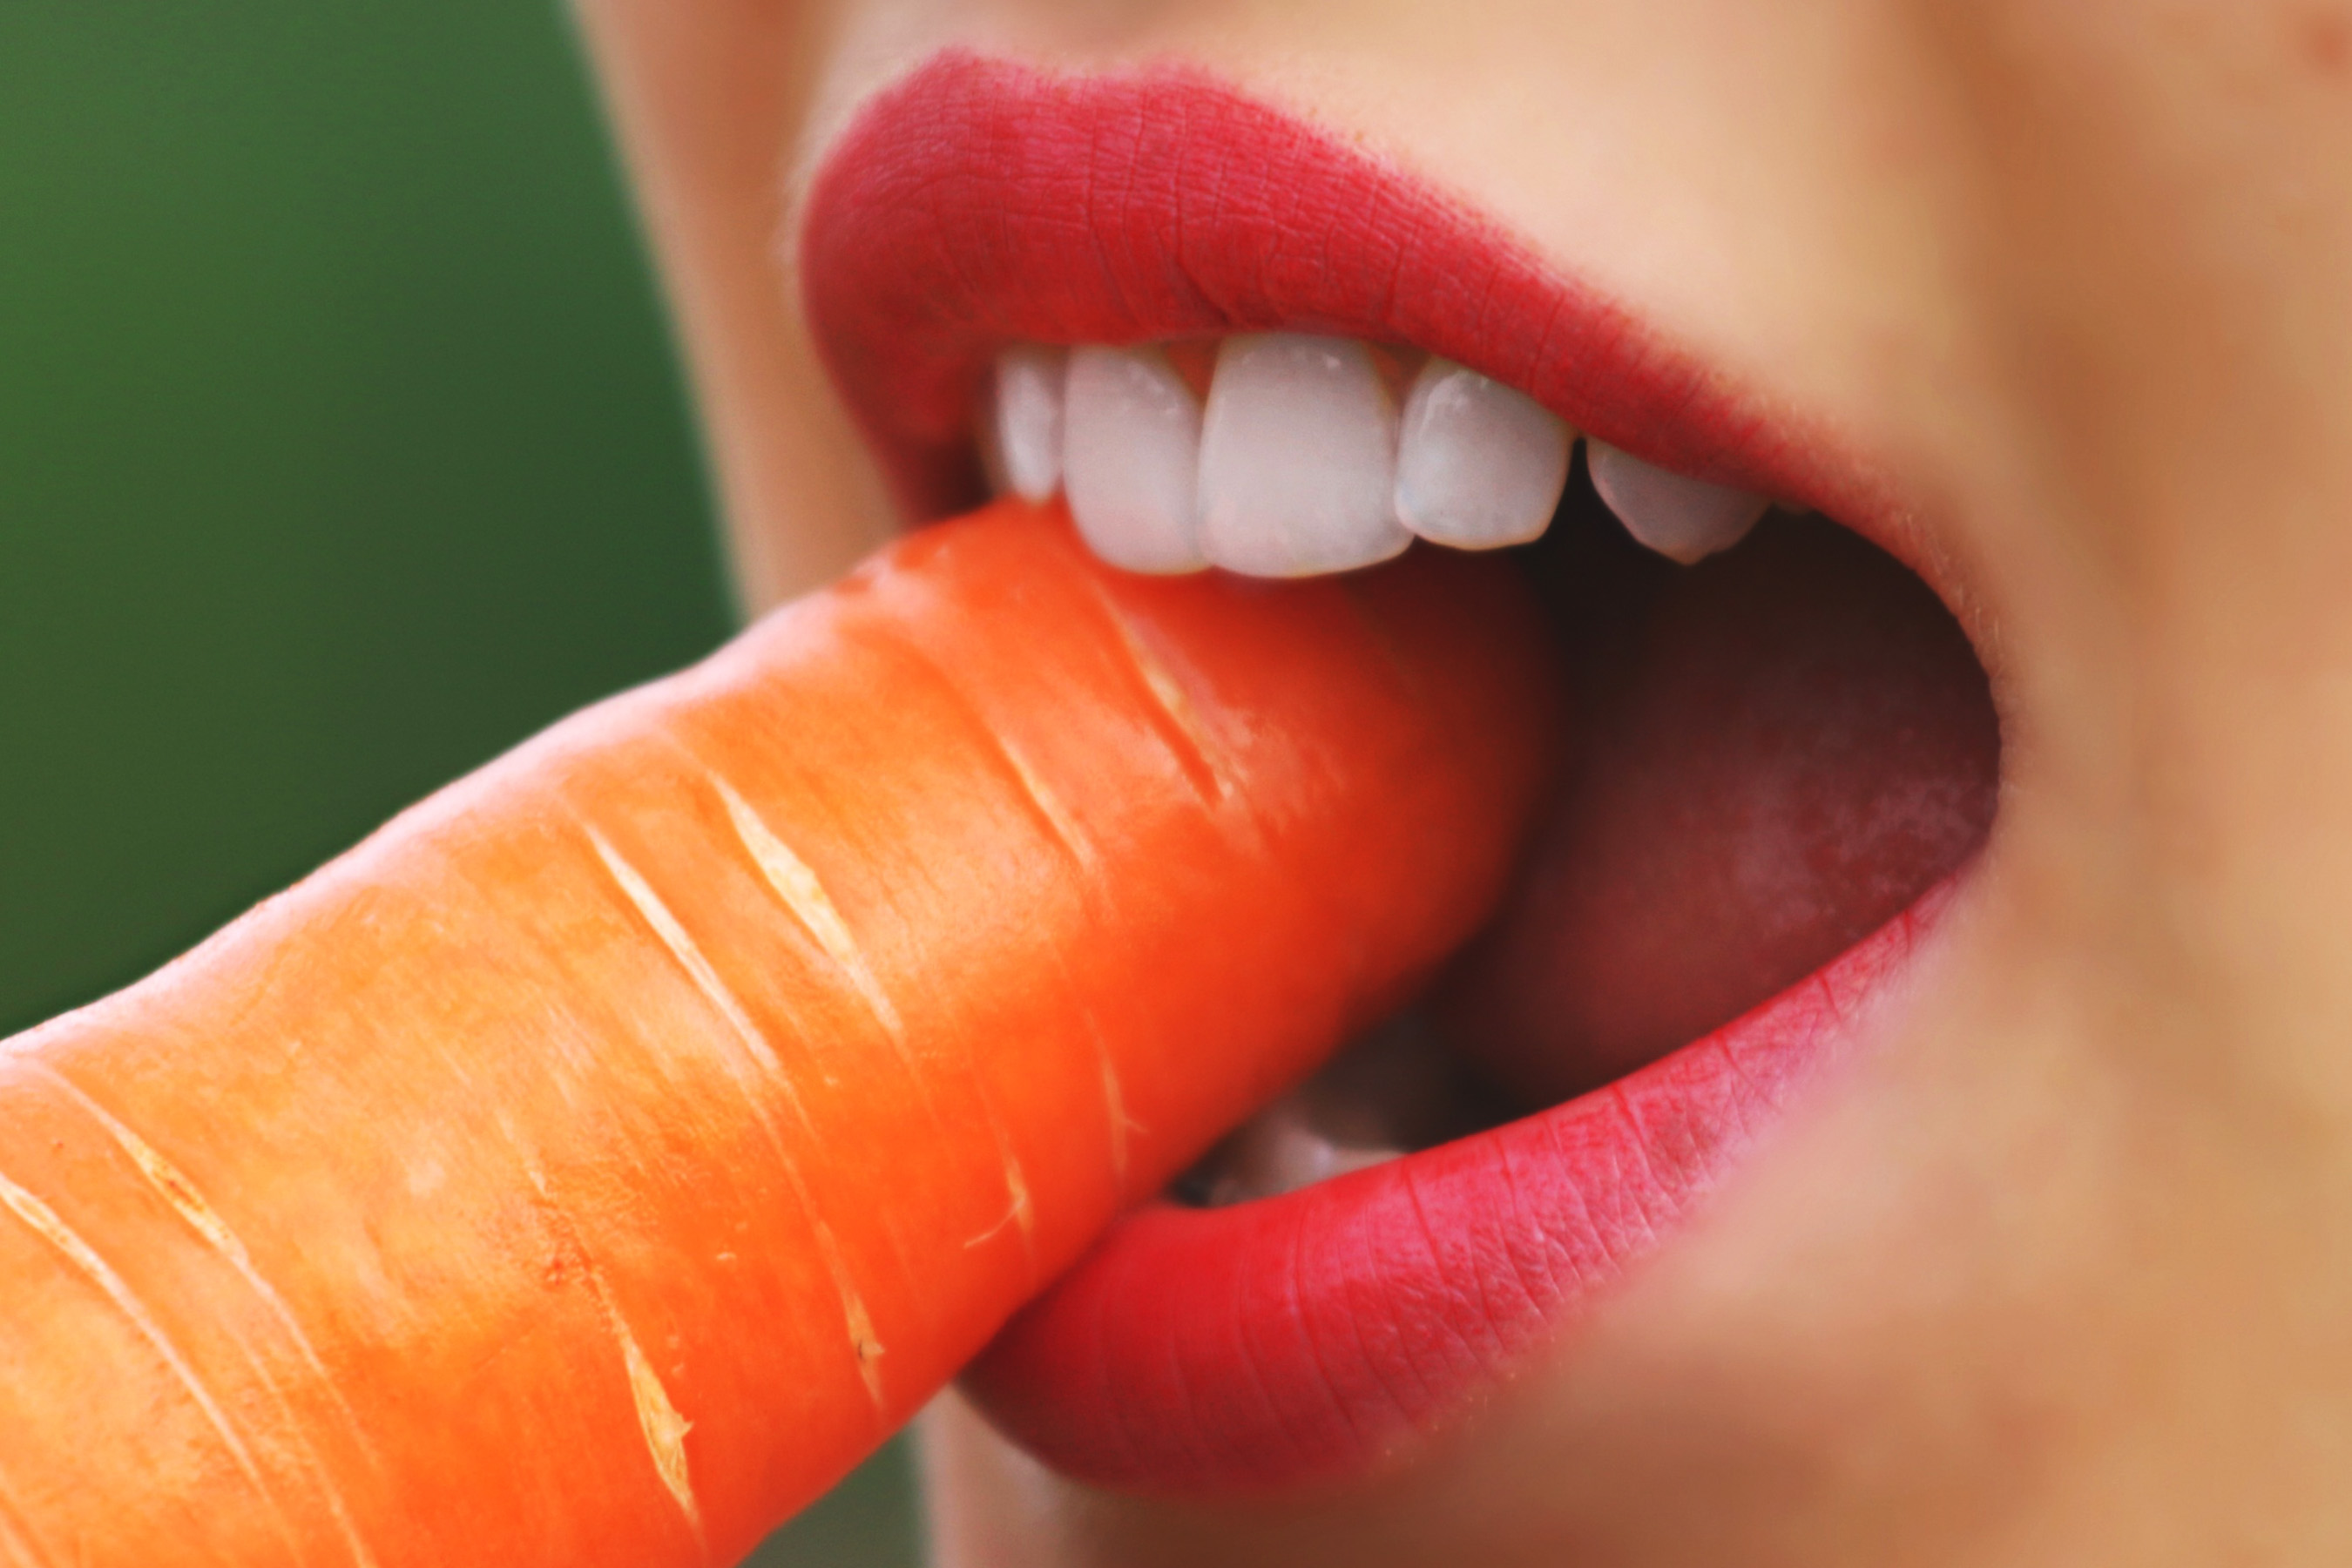
lip, tooth, mouth, facial expression, red, close up, smile, chin, nose, skin, organ, finger, nail, Material property, hand, jaw, photography, tongue, flesh, gesture